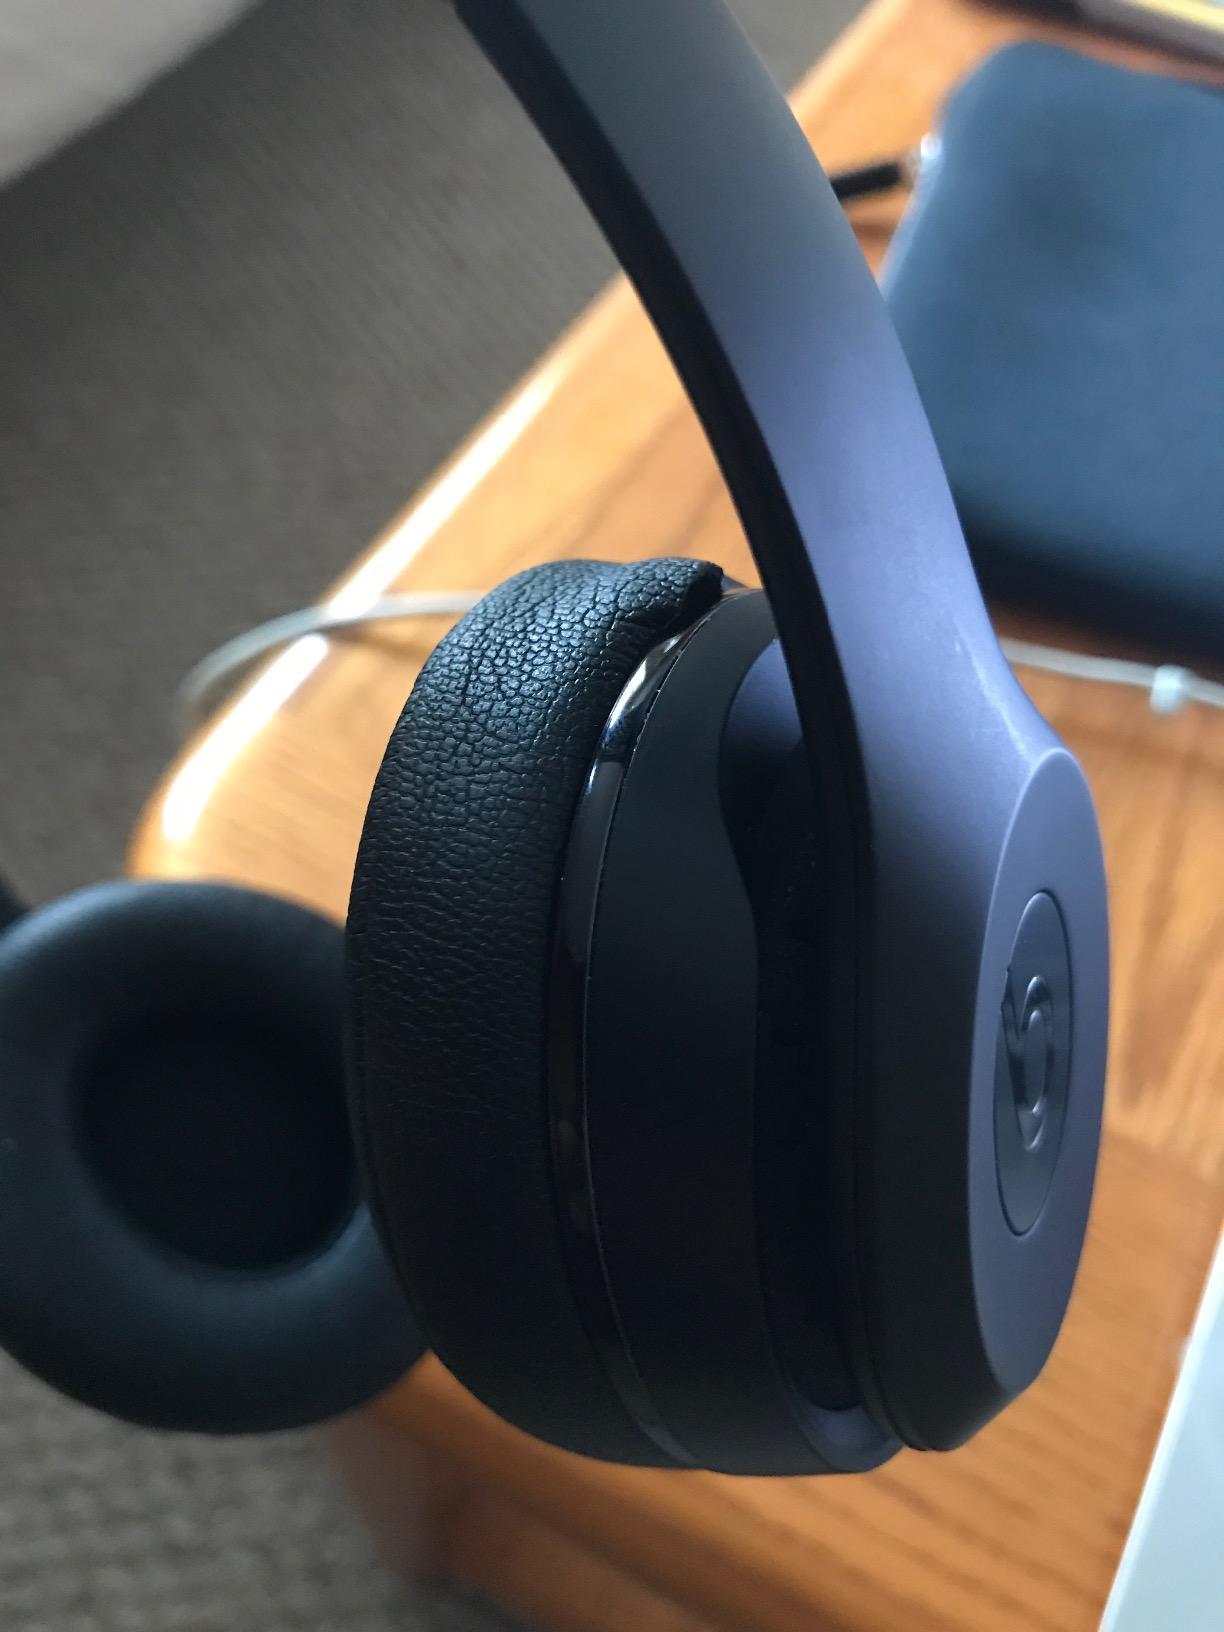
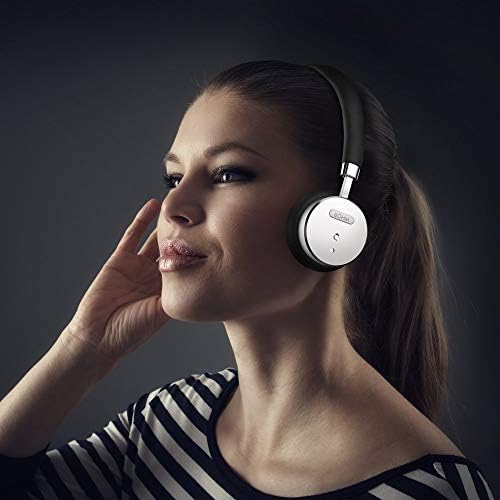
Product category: headphones
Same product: no